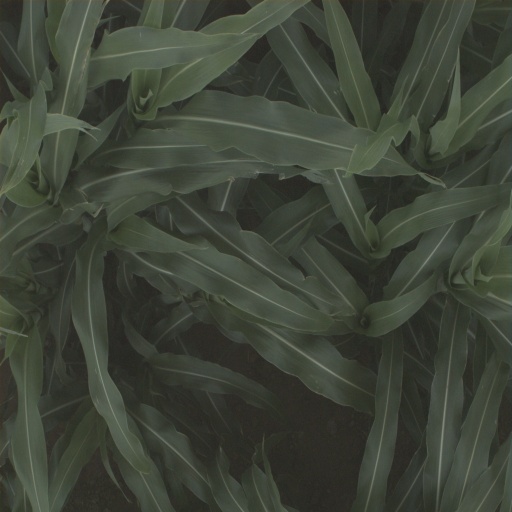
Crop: sorghum